Arno Gujon

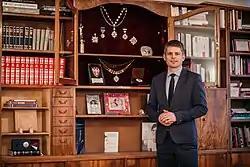
Arnaud Gouillon in front of the display case with the received medals in the office of the humanitarian organization "Solidarity for Kosovo"

In addition to his humanitarian work, Arnaud Gouillon is very active in the social and cultural areas. In 2016, he was invited to be one of the participants in the campaign "Let's cherish the Serbian language", sponsored by the Ministry of Culture of the Republic of Serbia, with the aim of "cultivating and protecting the Serbian language, alphabet, general linguistic culture and literacy". Two years later, he became the trademark and the leader of the Speech Culture Caravan, which organizes trainings and panels for young people across Serbia and Republika Srpska.